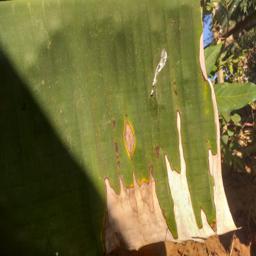
Label: MALBHOG LEAF